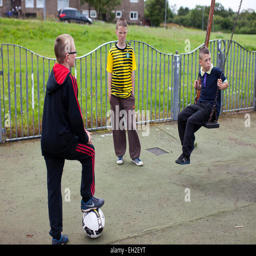
a group of under 12 's play near their homes by buildings due for demolition